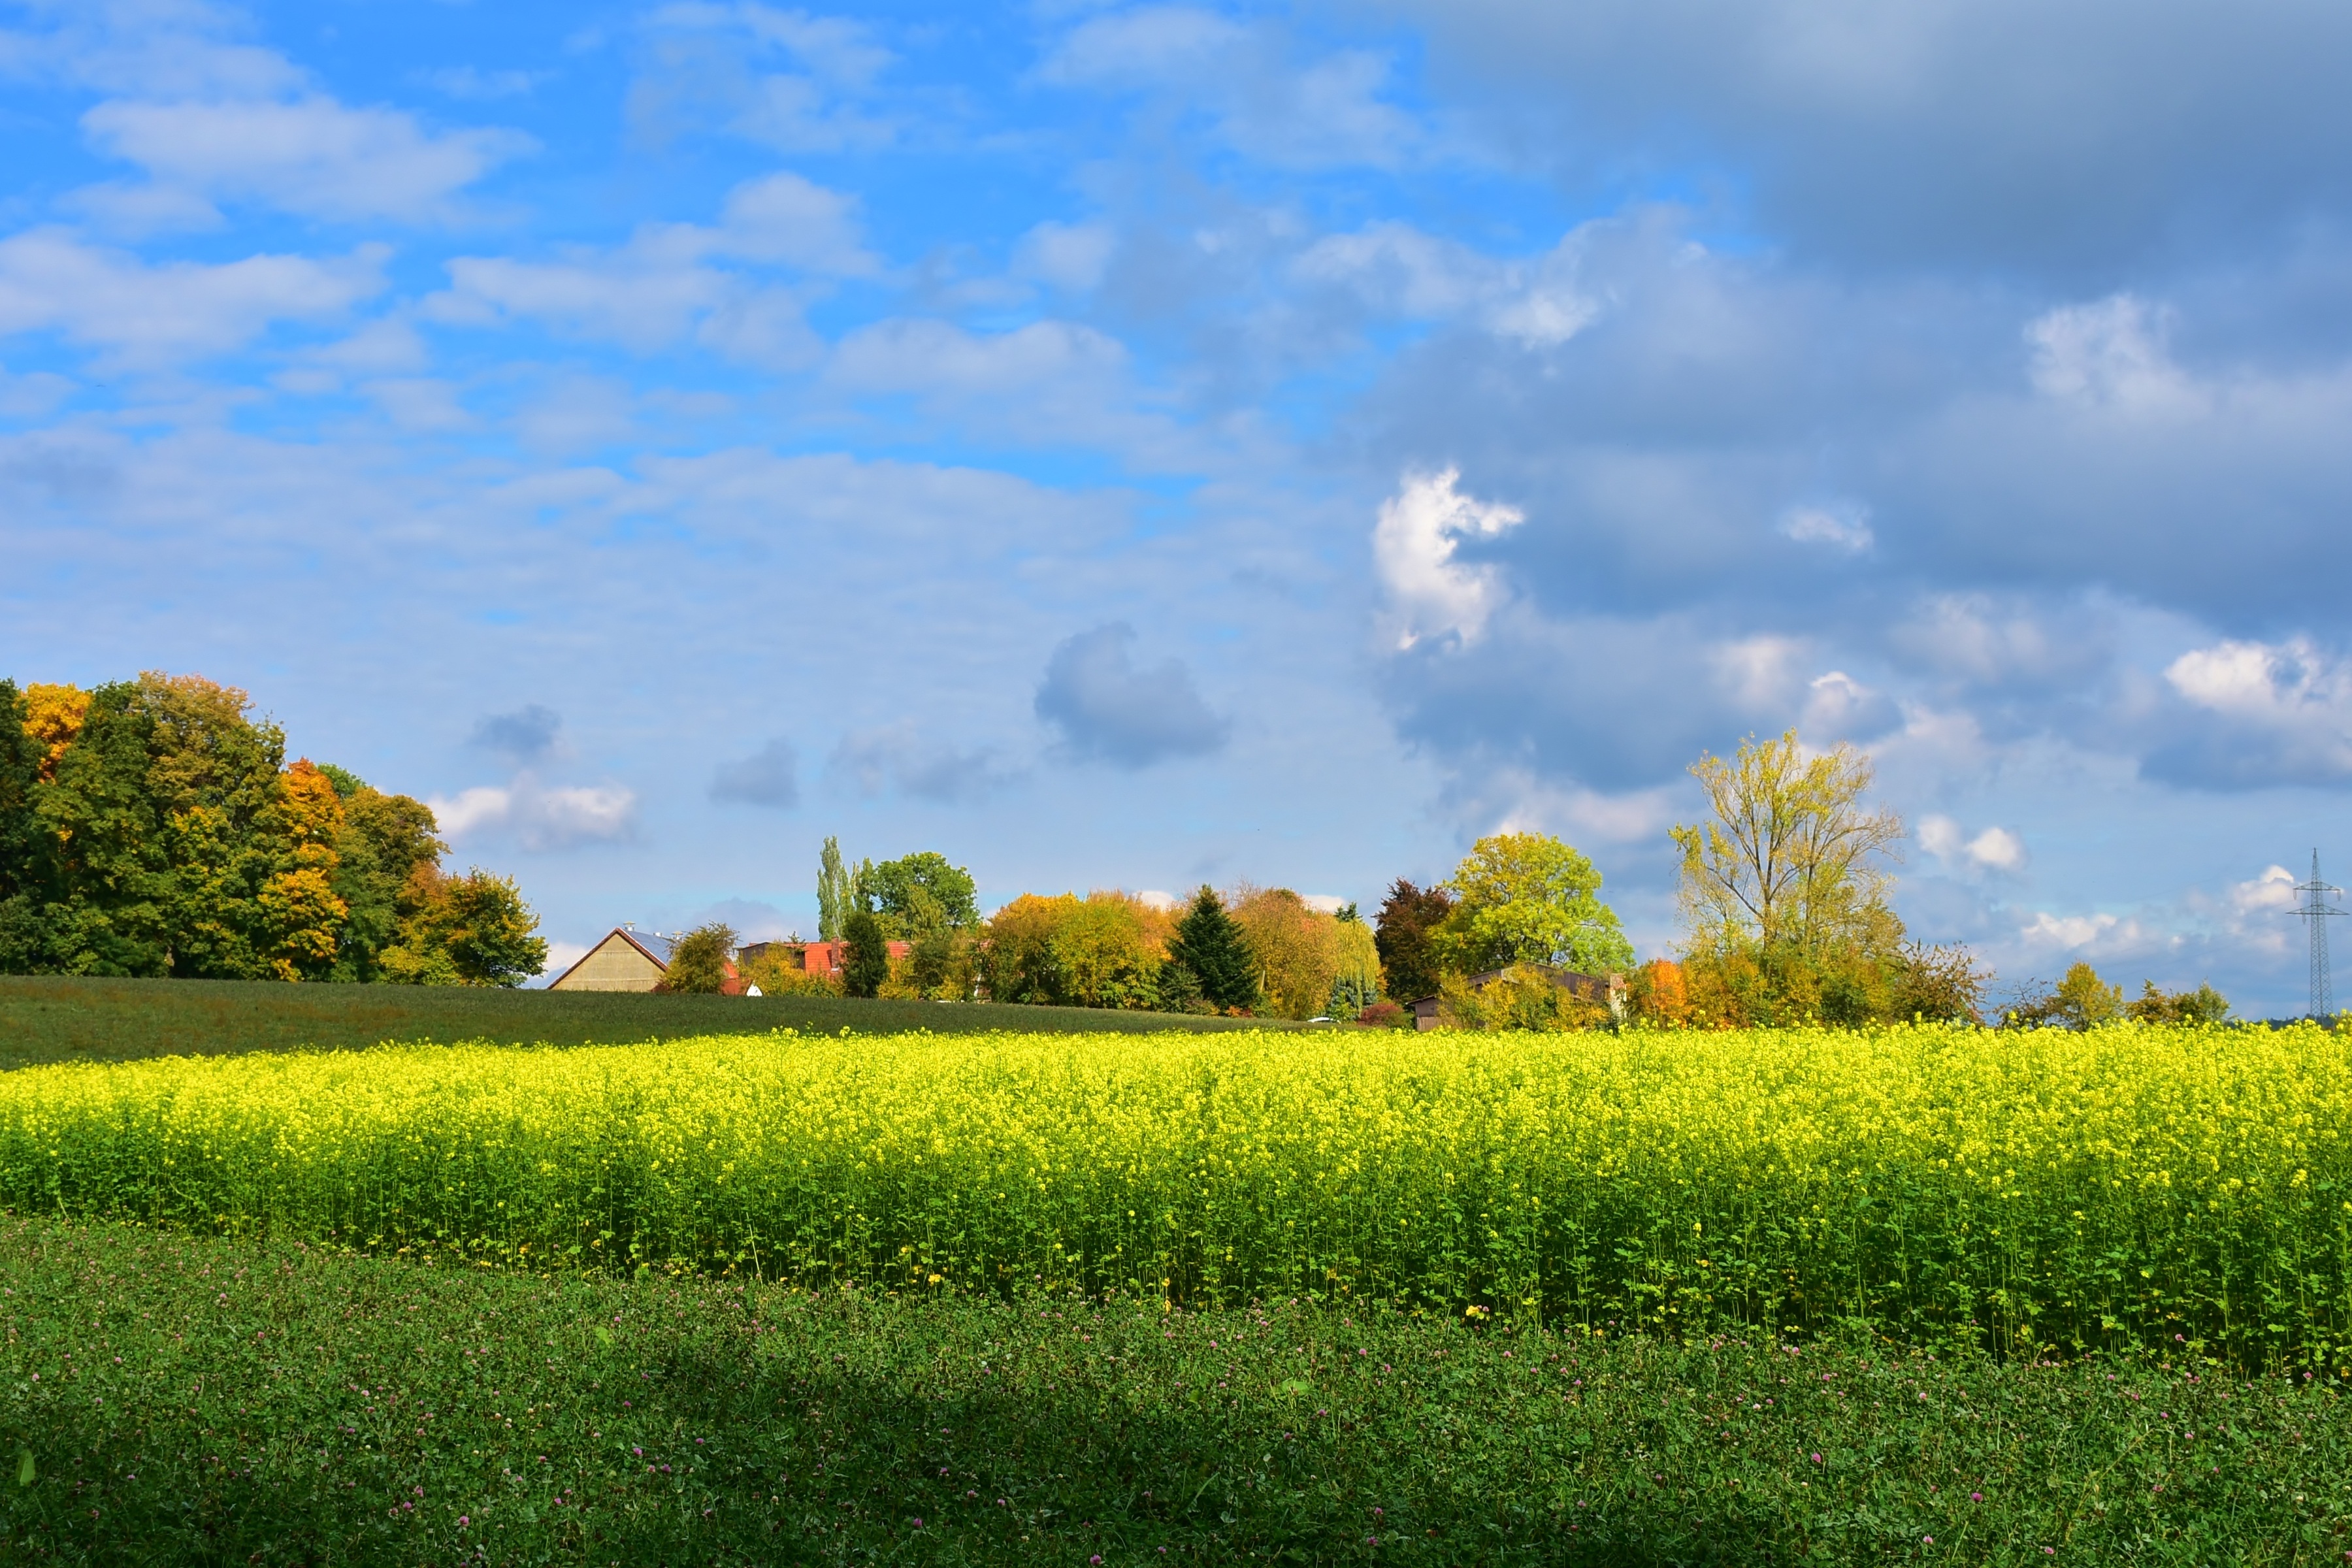
landscape, nature, grass, horizon, cloud, plant, sky, field, lawn, meadow, prairie, flower, food, golden, produce, vegetable, crop, color, pasture, autumn, agriculture, plain, rapeseed, wildflower, transition, autumn mood, emerge, leaves, grassland, bright, habitat, october, canola, fall foliage, ecosystem, golden autumn, brassica, golden october, rural area, flowering plant, grass family, land plant, mustard plant